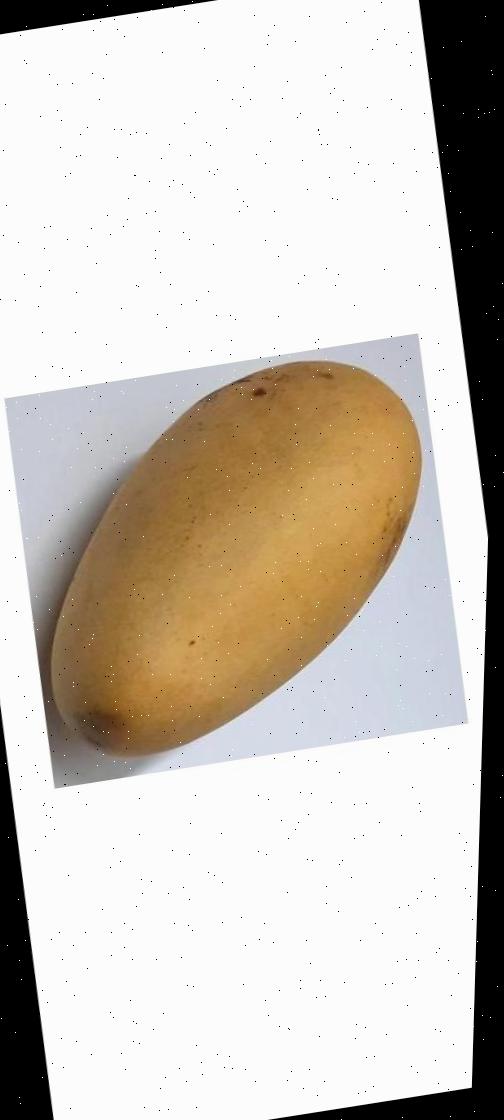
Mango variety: Katimon